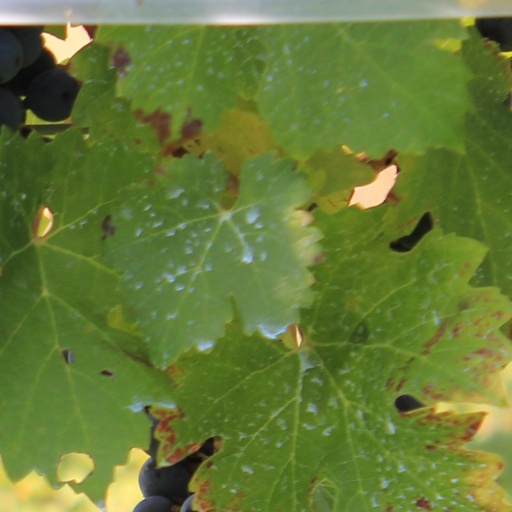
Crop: grape